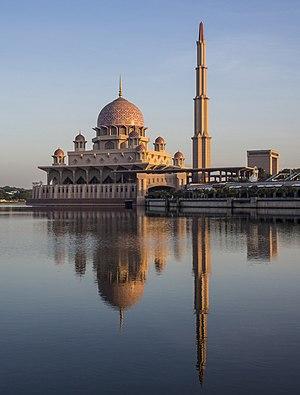
Mosquée Putra à Putrajaya en Malaisie, à l'heure dorée, en 2016. This is a photo of a monument in Malaysia, identified by ID 10-SGR/19
La mosquée Putra est la mosquée centrale de Putrajaya, en Malaisie. Construite de 1997 à 1999, elle est située à côté du lac Putrajaya et du Perdana Putra, qui abrite les bureaux du Premier ministre. Devant la mosquée se trouvent des porte-drapeaux des différents États de la Malaisie.